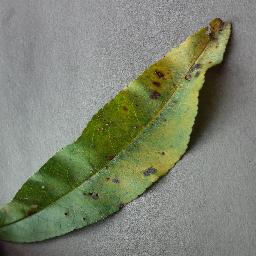
Label: Peach___Bacterial_spot